Rockstone Place Park

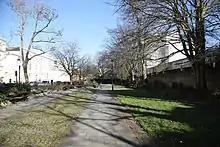
Rockstone Place Park

Rockstone Place Park or Little Mongers Park is a formal park in Southampton, United Kingdom. The park is next to the Southampton and New Forest Magistrates court building.